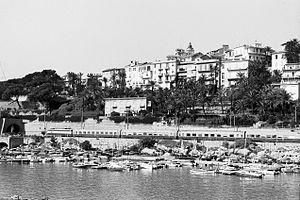
Le Ligure est un train de type Trans-Europ-Express ou TEE qui relia de 1957 à 1982 le sud de la France aux villes italiennes de Gênes et de Milan.